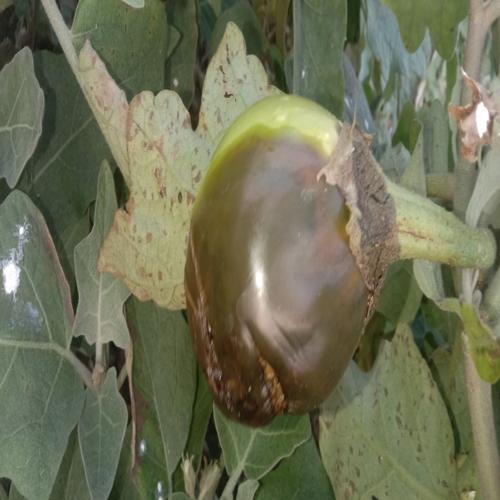
Label: Phomopsis Bright